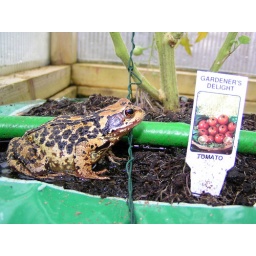
Another frog in my green house